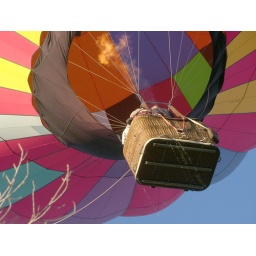
2009 Balloon ClassicWent right over the crowd, dripping lake water all over everyone